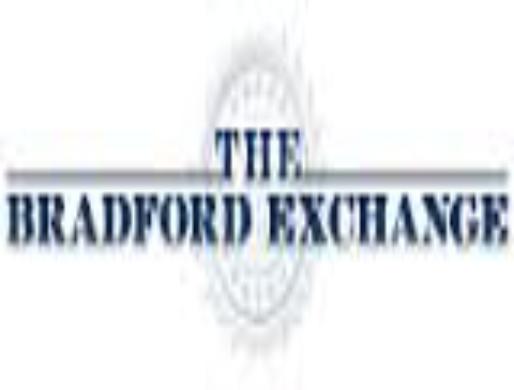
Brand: Bradford Exchange
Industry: Others